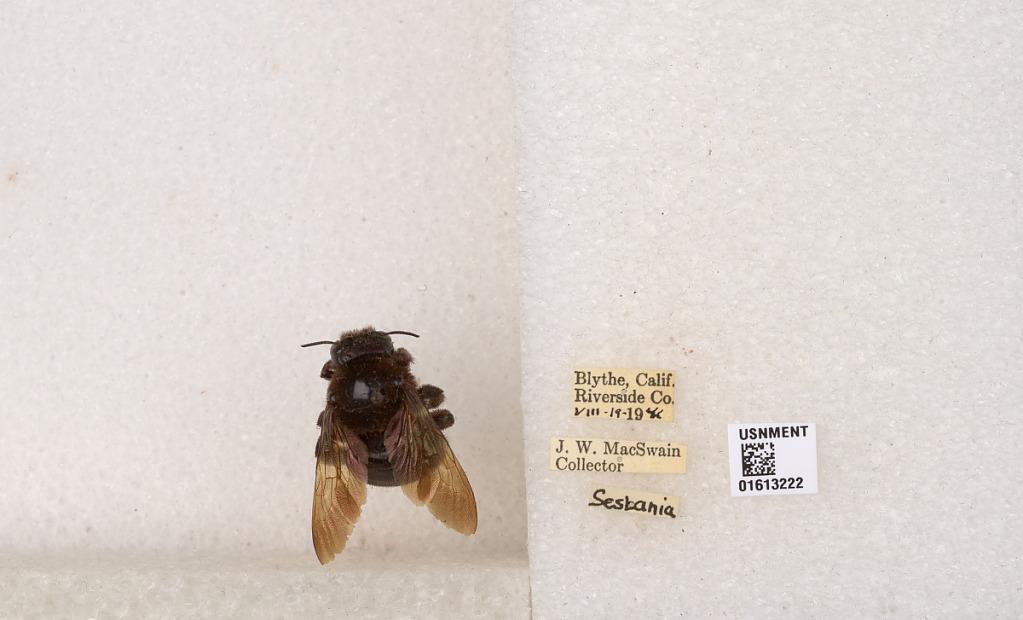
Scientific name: Xylocopa (Neoxylocopa) varipuncta Patton
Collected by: J. MacSwain
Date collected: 1941-8-19
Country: United States
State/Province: California
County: Riverside
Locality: Blythe
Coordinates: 33.6103, -114.596